Evelyn M. Anderson

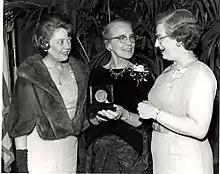
Anderson (center) with Eleanor C. Pressly (left) and Nancy Grace Roman, at a 1964 award ceremony

Evelyn Anderson was born in Willmar, Minnesota, to Swedish immigrants parents. She attended Carleton College in Northfield, Minnesota, where she obtained her bachelor's. In 1928, she gained her M.D. from the University of California, Berkeley, School of Medicine. During her time at Berkeley, her research culminated into two papers about vitamin A and nutrition. She continued on to receive her Ph.D. in biochemistry from the University of Montreal in 1934. While working on her dissertation, Anderson co-discovered ACTH with James Collip and David Landsborough Thomson. In a paper published in 1933, she explained its function in the body. In 1935 she published another paper with Collip on the discovery of an anti-thyroid hormone which greatly contributed to the general knowledge and understanding of anti-hormones.